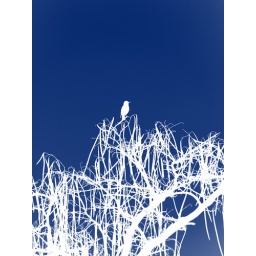
bird in tree blue